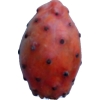
Label: cactus_fruit_red